Asphalt (1929 film)

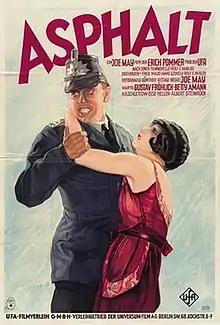

Asphalt is a 1929 German silent film directed by Joe May, starring Gustav Fröhlich and Betty Amann. The film was shot between October and December 1928 at UFA, and premiered on 11 March 1929 at the Ufa-Palast near Berlin Zoo. The film follows Else's attempts to seduce Albert, a traffic policeman, after he catches her trying to steal a precious stone. The film was initially banned for young audiences. It is considered to be one of the last great silent films produced by UFA.